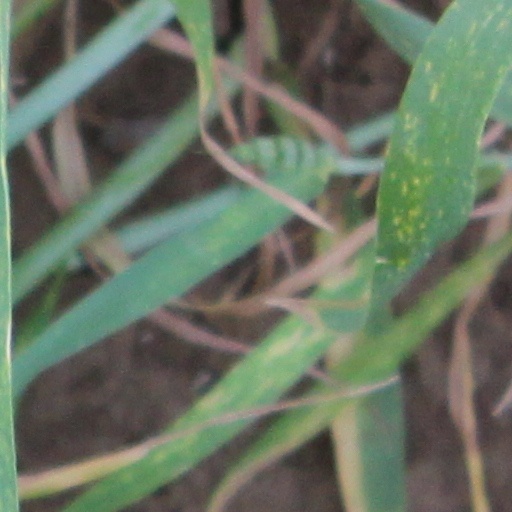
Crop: wheat